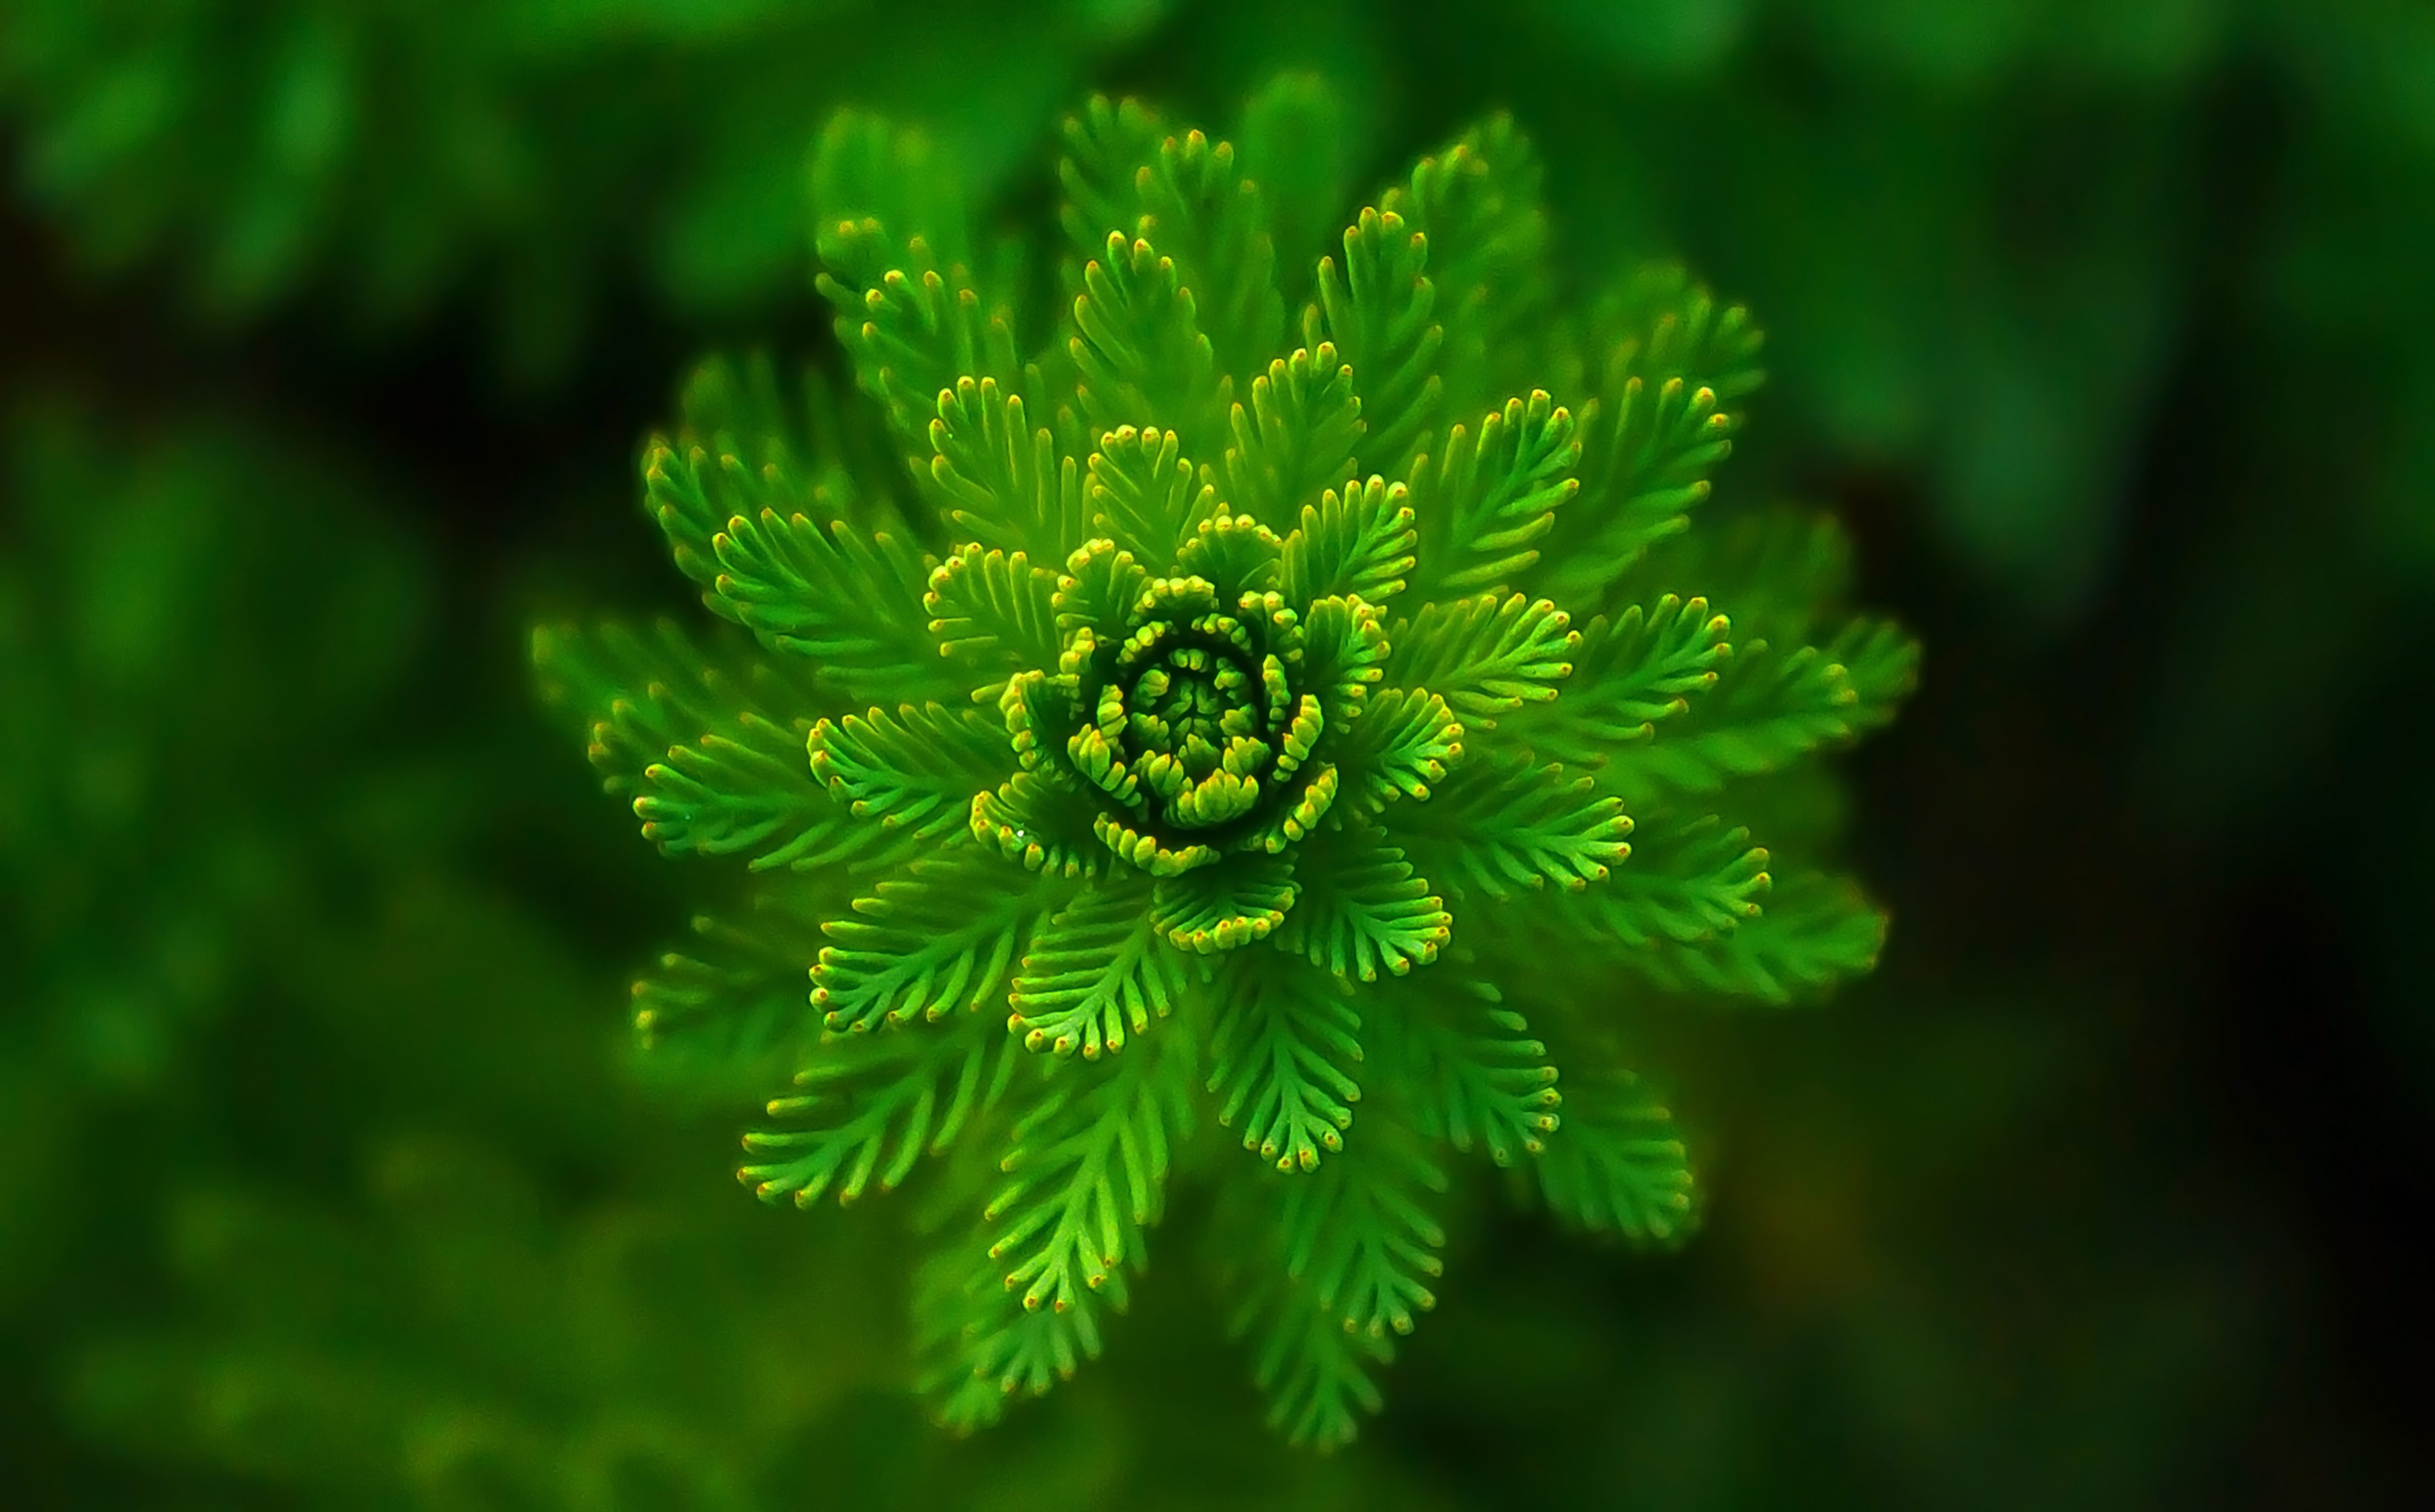
nature, abstract, plant, photography, leaf, flower, green, botany, flora, wildflower, macro photography, water plant, flowering plant, plant stem, land plant